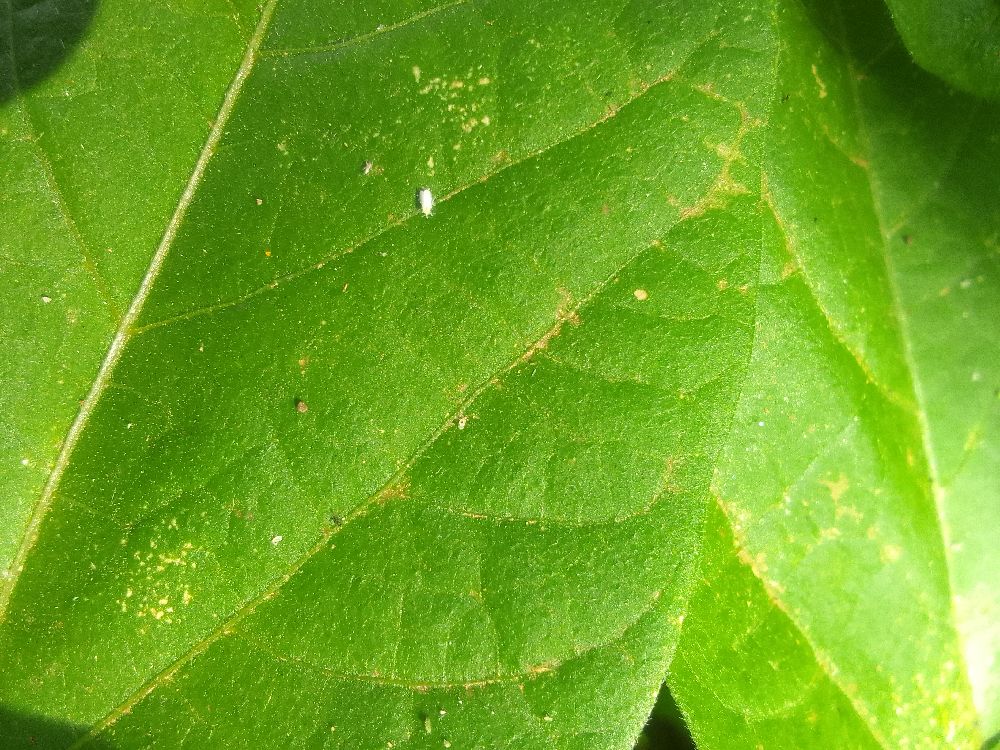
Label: healthy